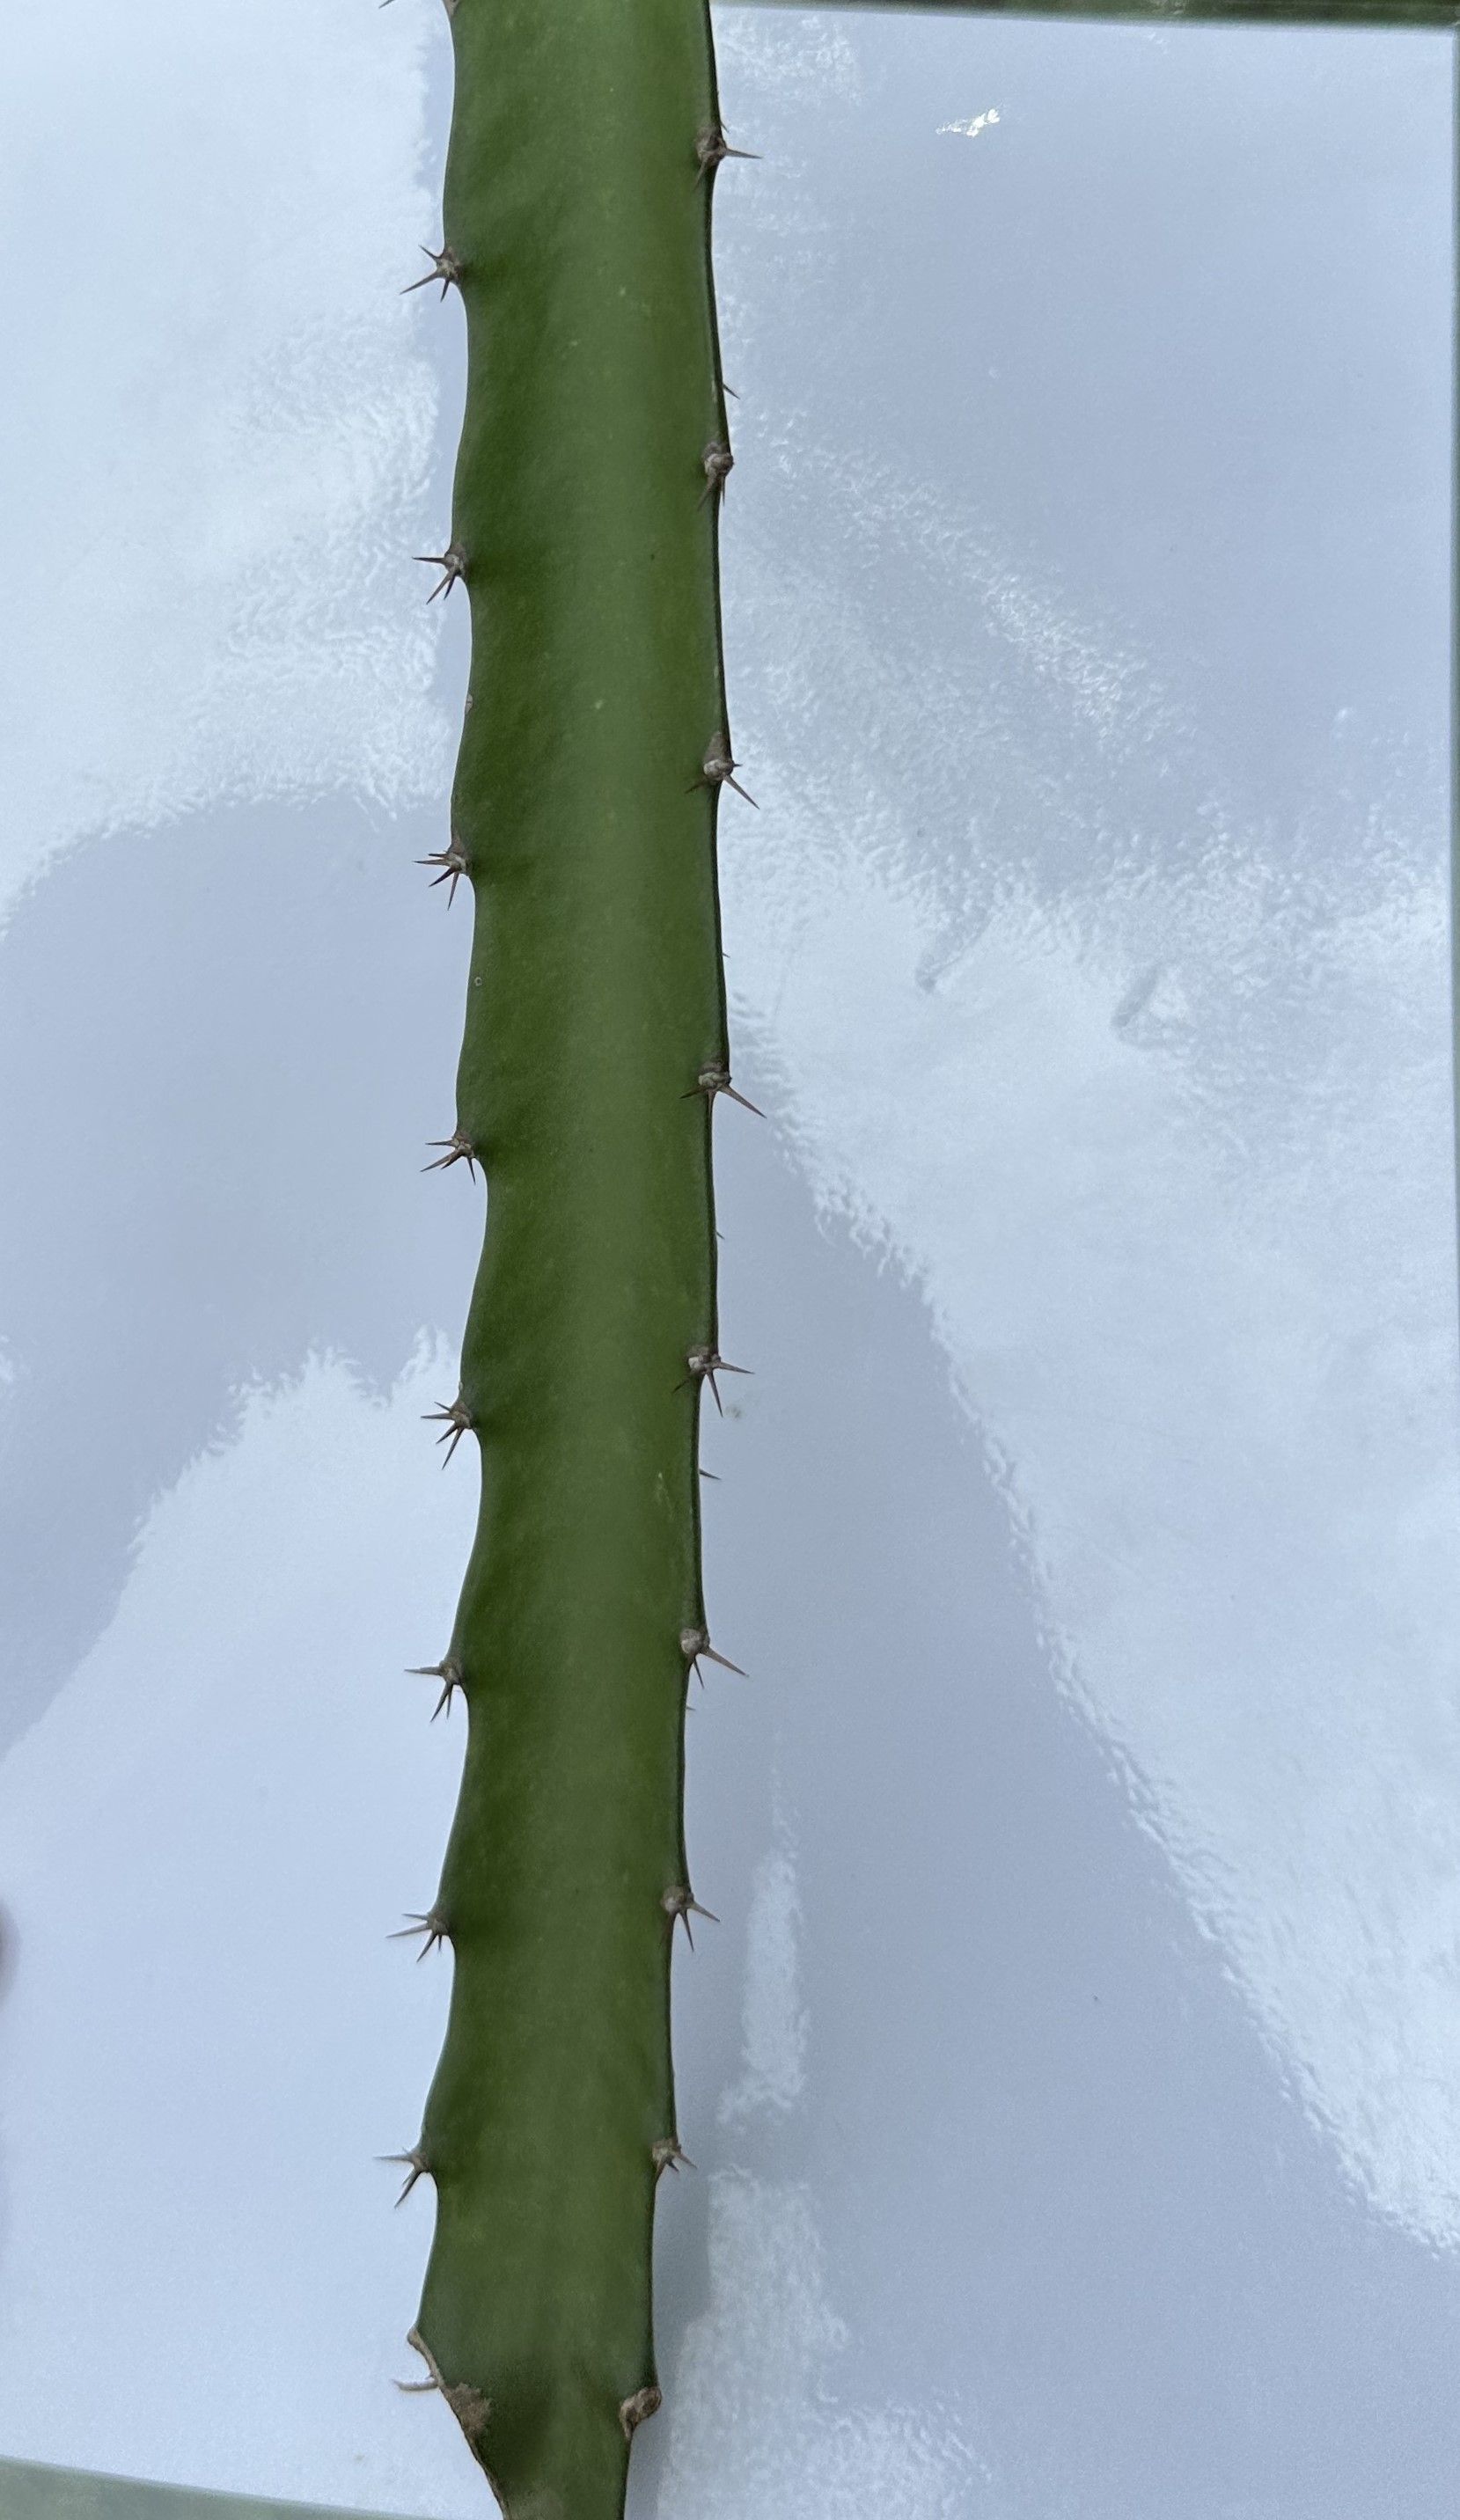
Label: Good leaf